Marcel Tisserand

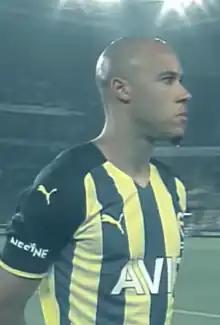
Tisserand with Fenerbahçe in 2021

Marcel Jany Émile Tisserand (born 10 January 1993) is a professional footballer who plays as a defender. Born in France, he represents the DR Congo national team.